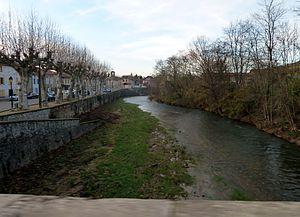
L'Arize à Sabarat
Sabarat est une commune française située dans le département de l'Ariège, en région Occitanie.